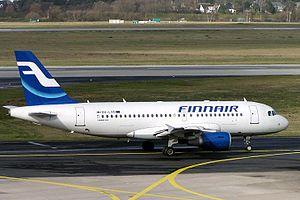
Finnair est une compagnie aérienne finlandaise.